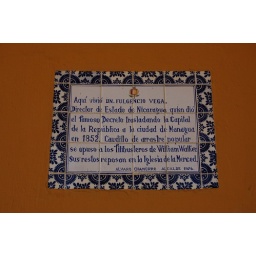
Granada - example of signs which can be found on the walls of many buildings in the city